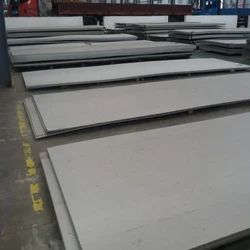
Label: Wear_Resistant_Plate